Urbicide

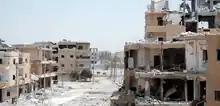
Much of Raqqa suffered extensive damage during the battle

The Second World War saw some of the earliest and most extreme examples of the aerial destruction of cities such as Dresden, Tokyo, Hiroshima and Nagasaki. The development of air warfare and aerial bombardment and nuclear weapons made cities and their infrastructure into targets of war in a new and devastating way.